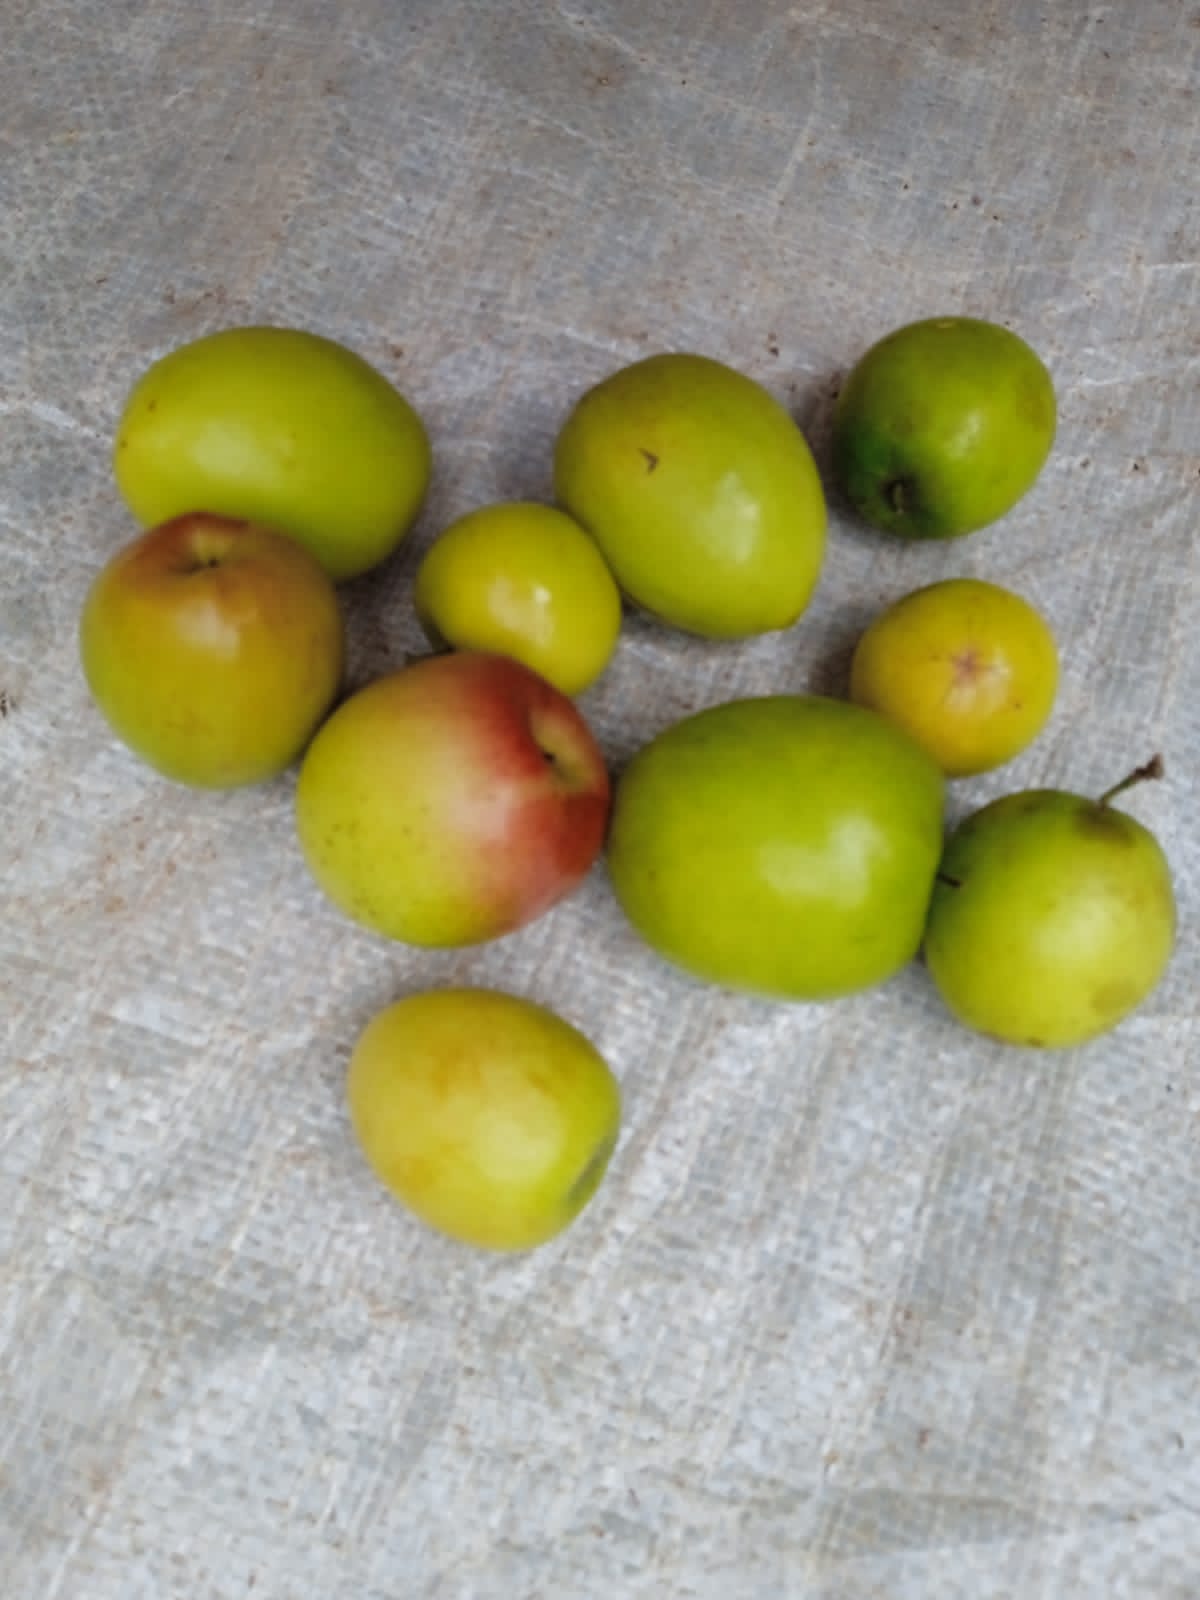
Fruit: jujube
Condition: fresh